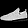
Label: Sneaker